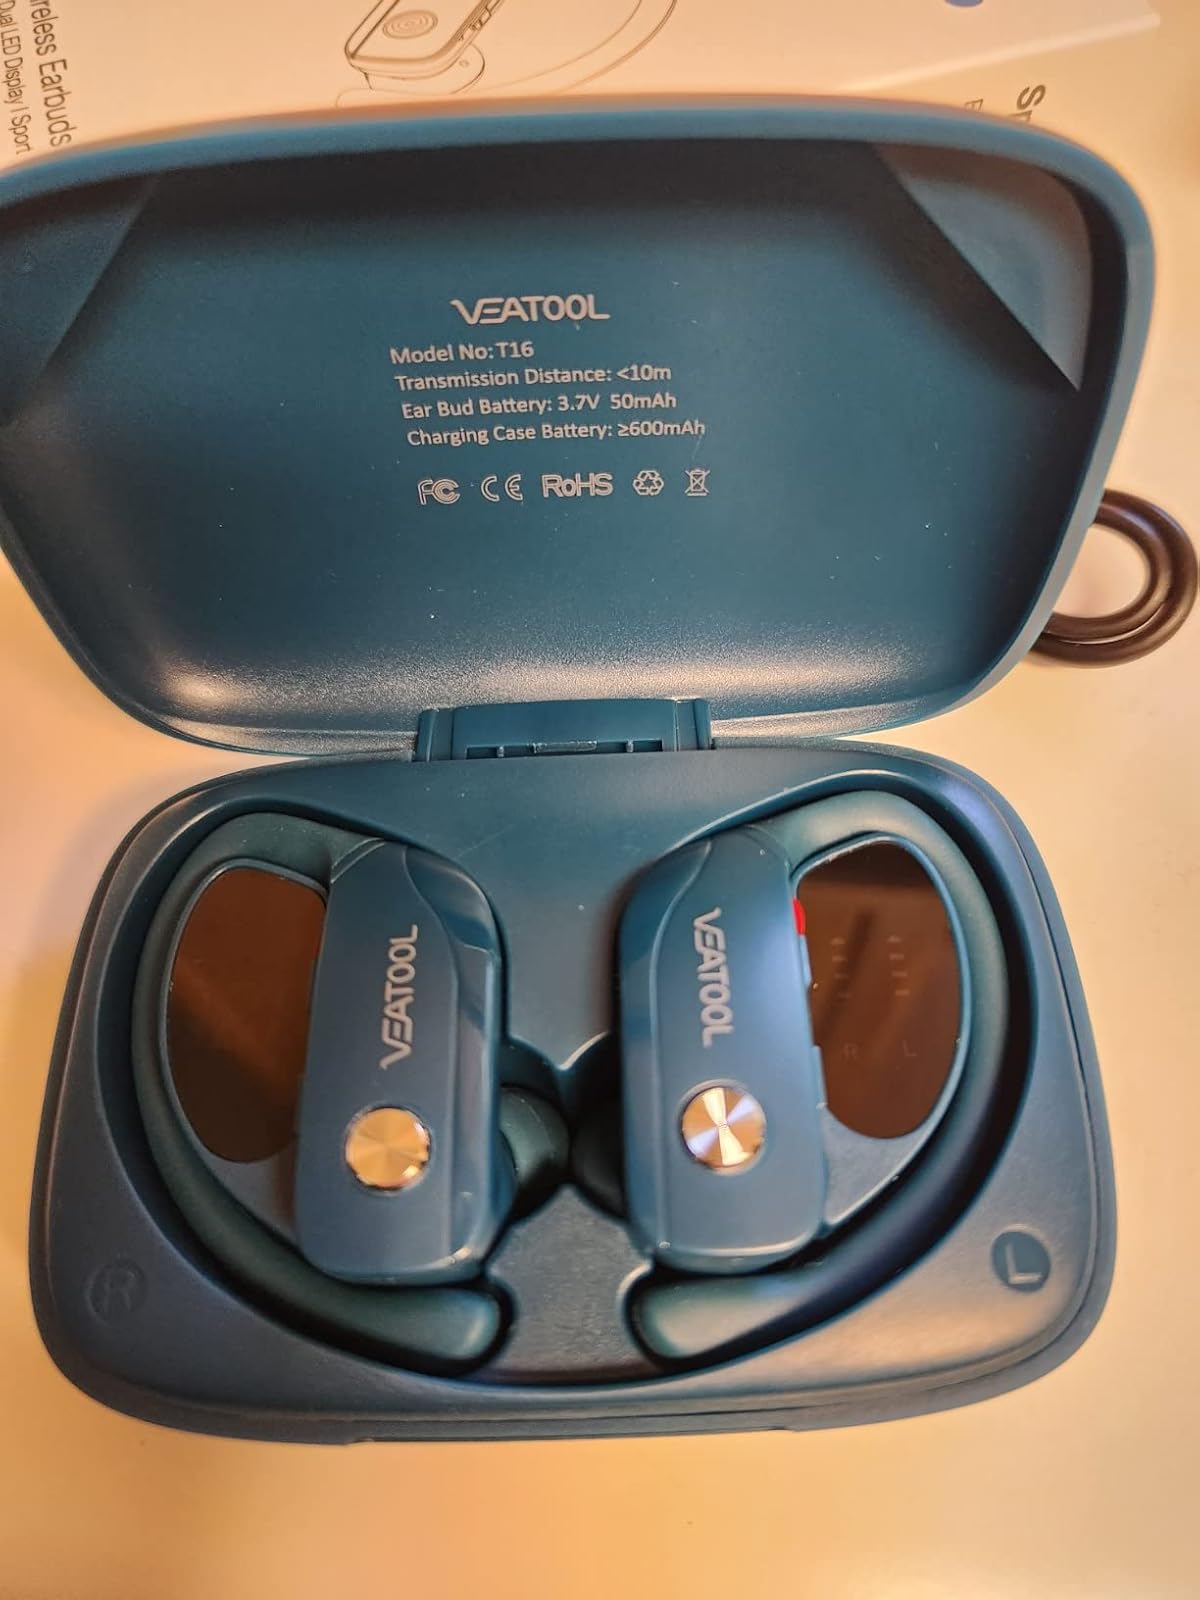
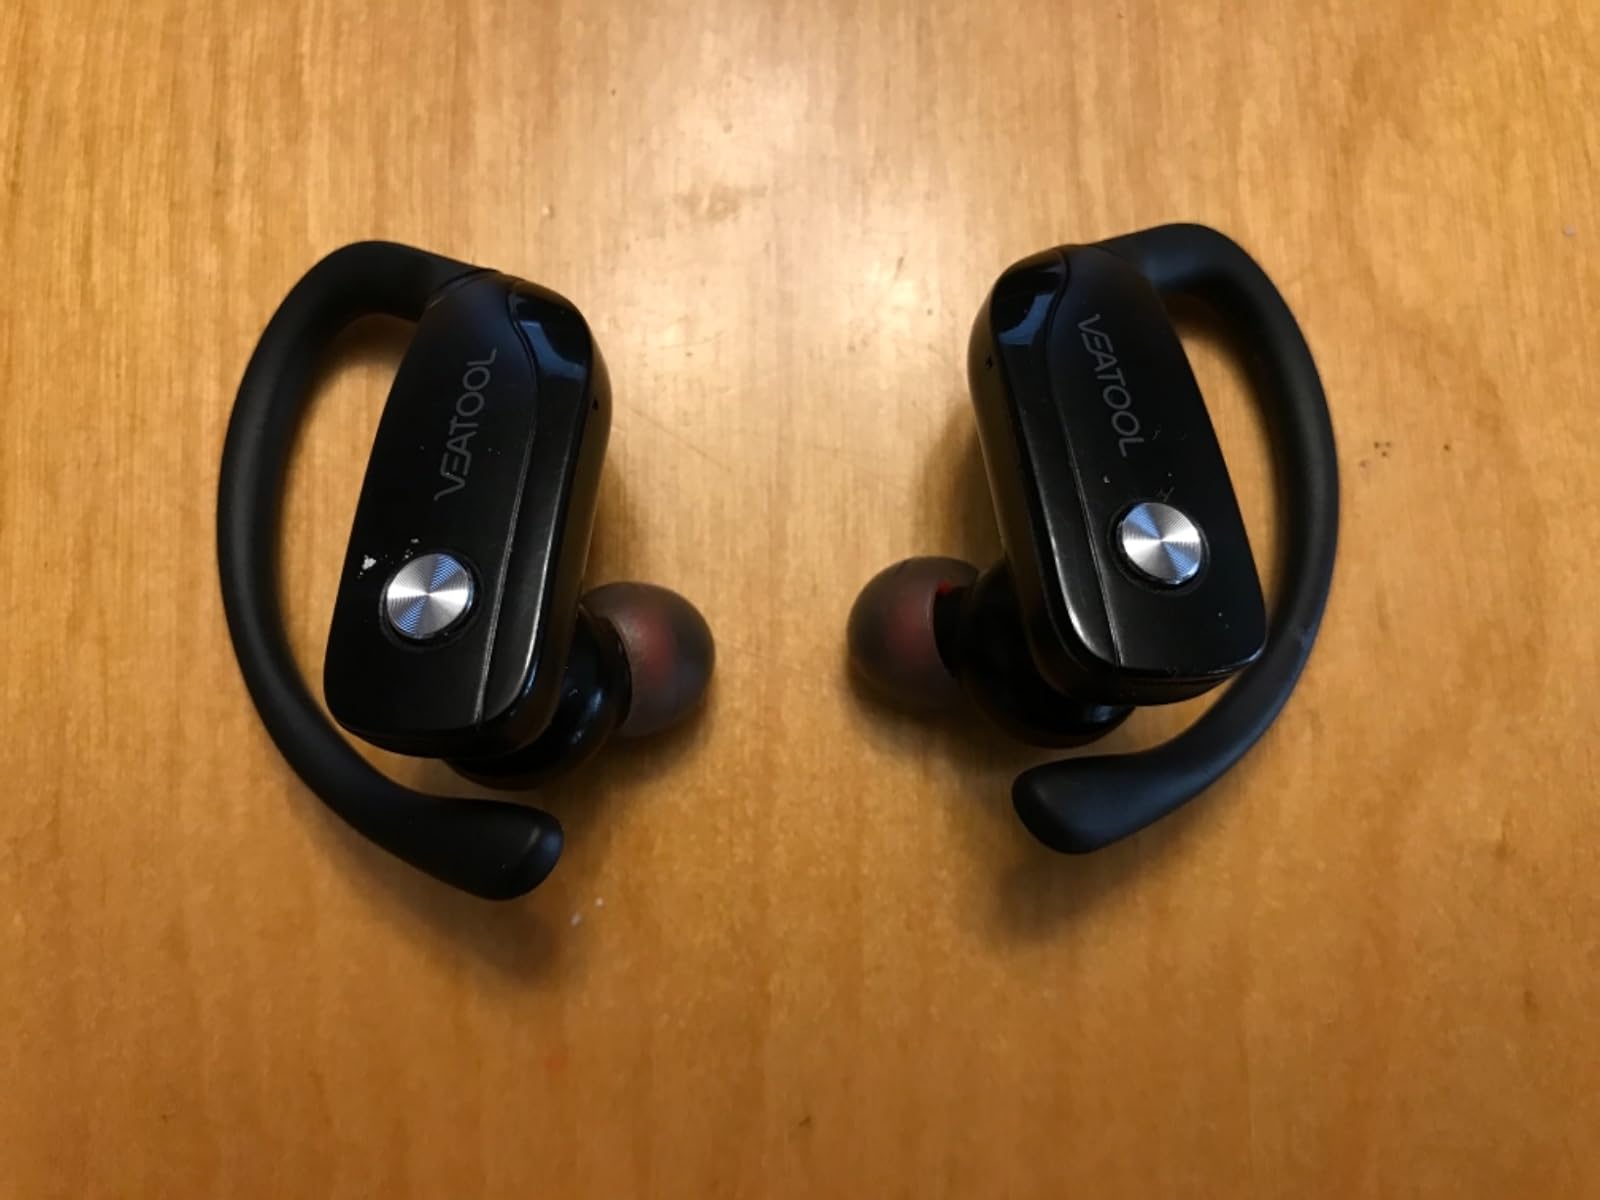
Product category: earbuds
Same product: no